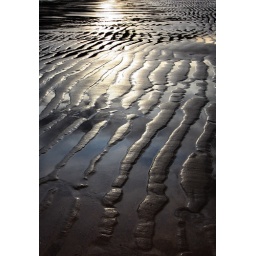
The sun and clouds reflecting in the water pools within the patterns in the sand